Ugo Zampetti

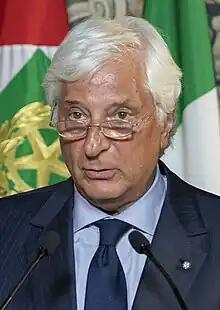
Zampetti in 2019

Ugo Zampetti (born 12 December 1949) is an Italian civil servant. Zampetti is serving as Secretary General of the President of Italy since 16 February 2015, appointed by President Sergio Mattarella. He also served as Secretary General of the Chamber of Deputies from 11 November 1999 until 31 December 2014.